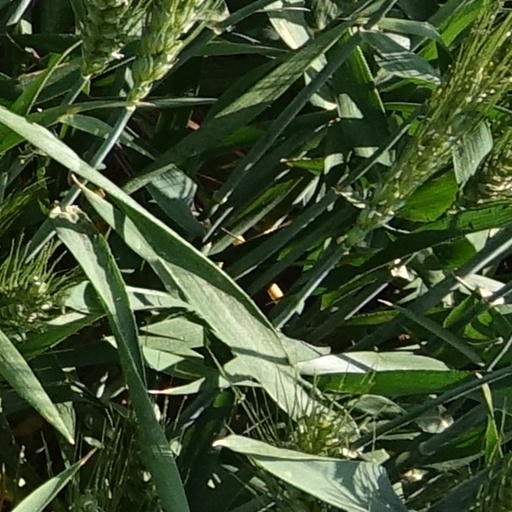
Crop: wheat